Pío Collivadino

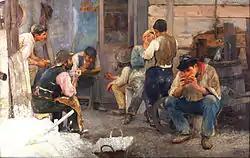
"La hora del almuerzo", 1903.

These successes encouraged him to transition to Post-impressionism, a genre which had not yet found favor among Argentine art patrons, and he joined the Nexus Group in 1907. The group, led by painters Fernando Fader and Martín Malharro, and sculptor Rogelio Yrurtia, braved initial ostracism and helped popularize the genre locally. Honored with the Order of the Crown of Italy in 1905, Collivadino became an honorary member of the Accademia di Brera, in Milan.